Ringed cross

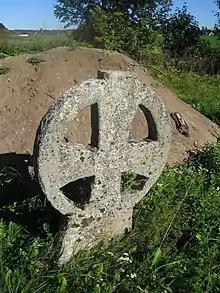
Rõngasrist Saha kabeliaias

There is an example of a circled cross in the cemetery around the 13th-century Saha Chapel in North Estonia.